Distributary

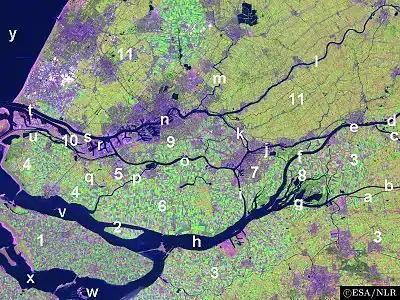
Rhine–Meuse–Scheldt delta, with the flow from right to left, showing several streams branching off from their main streams

A distributary, or a distributary channel is a stream channel that branches off and flows a main stream channel. It is the opposite of a "tributary", a stream that flows another stream or river. Distributaries are a result of river bifurcation and are often found where a river approaches a lake or an ocean and divides into distributary networks; as such they are a common feature of river deltas. They can also occur inland, on alluvial fans, or where a tributary stream bifurcates as it nears its confluence with a larger stream. In some cases, a minor distributary can divert so much water from the main channel that it can later become the main route.